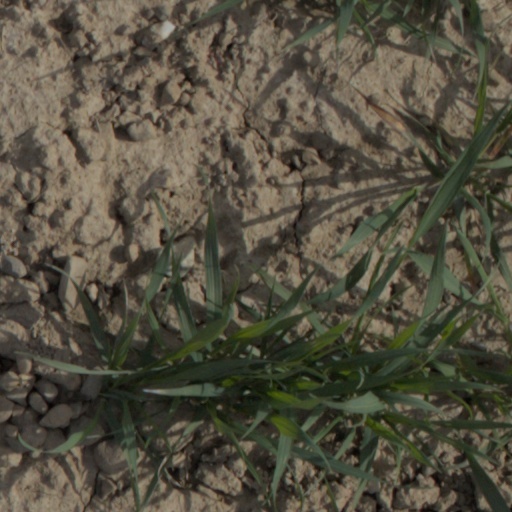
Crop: wheat